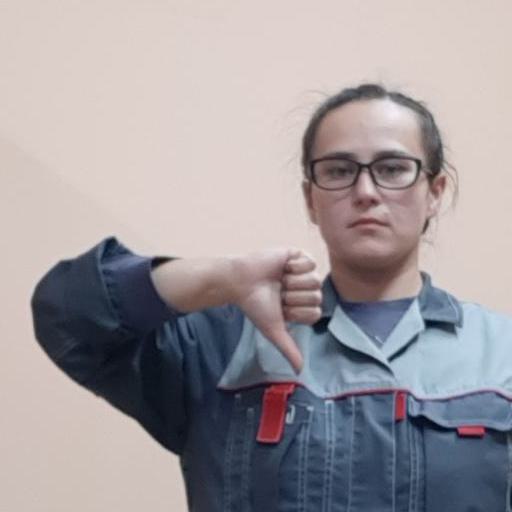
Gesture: dislike